Koreatown

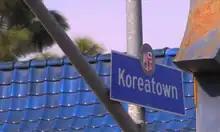
The Koreatown marker in Los Angeles

Many modern Koreatowns will exhibit the usage of the Korean language and Hangul on storefront signs sometimes on official highway signage. Officially sanctioned Koreatowns may also exhibit signs in the local language. In English, the word "Koreatown", "Little Korea" and "Korea Way" can sometimes be seen, as in the case with the Los Angeles Koreatown.